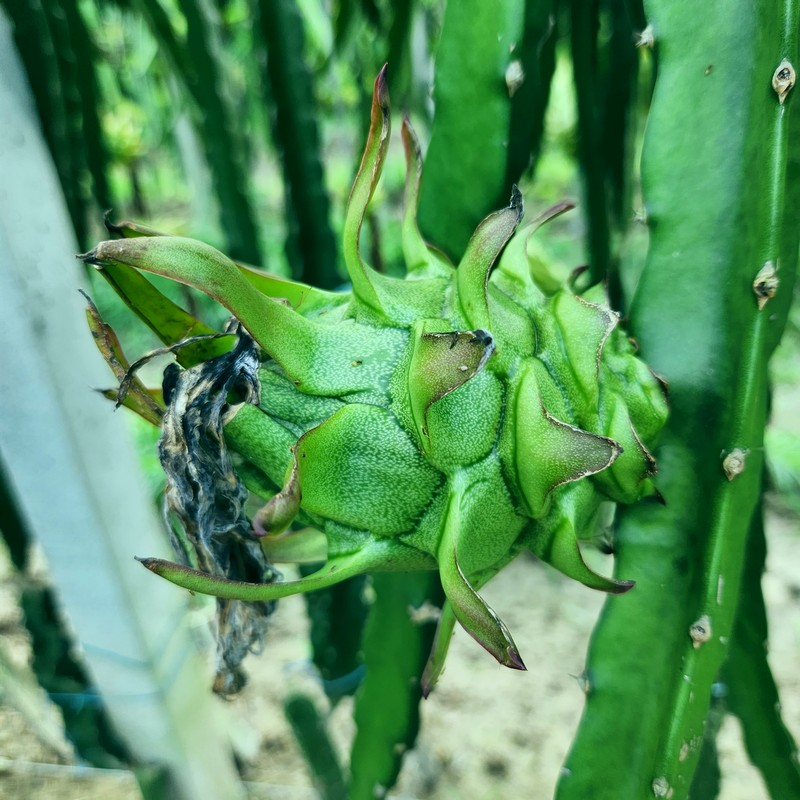
Label: Immature Dragon Fruit